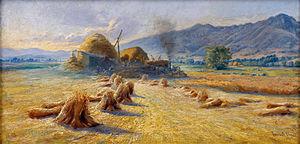
Lorus Bishop Pratt, né le 27 novembre 1855 à Tooele et mort le 29 décembre 1923 à Salt Lake City, est un peintre américain. Il fait partie, avec John B. Fairbanks, Edwin Evans et John Hafen, des artistes envoyés étudier, en 1890, à Paris par l'Église de Jésus-Christ des saints des derniers jours, groupe surnommé les « Art Missionaries ».